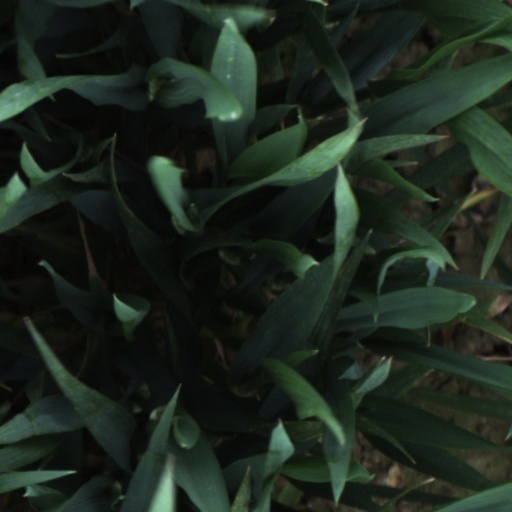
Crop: wheat